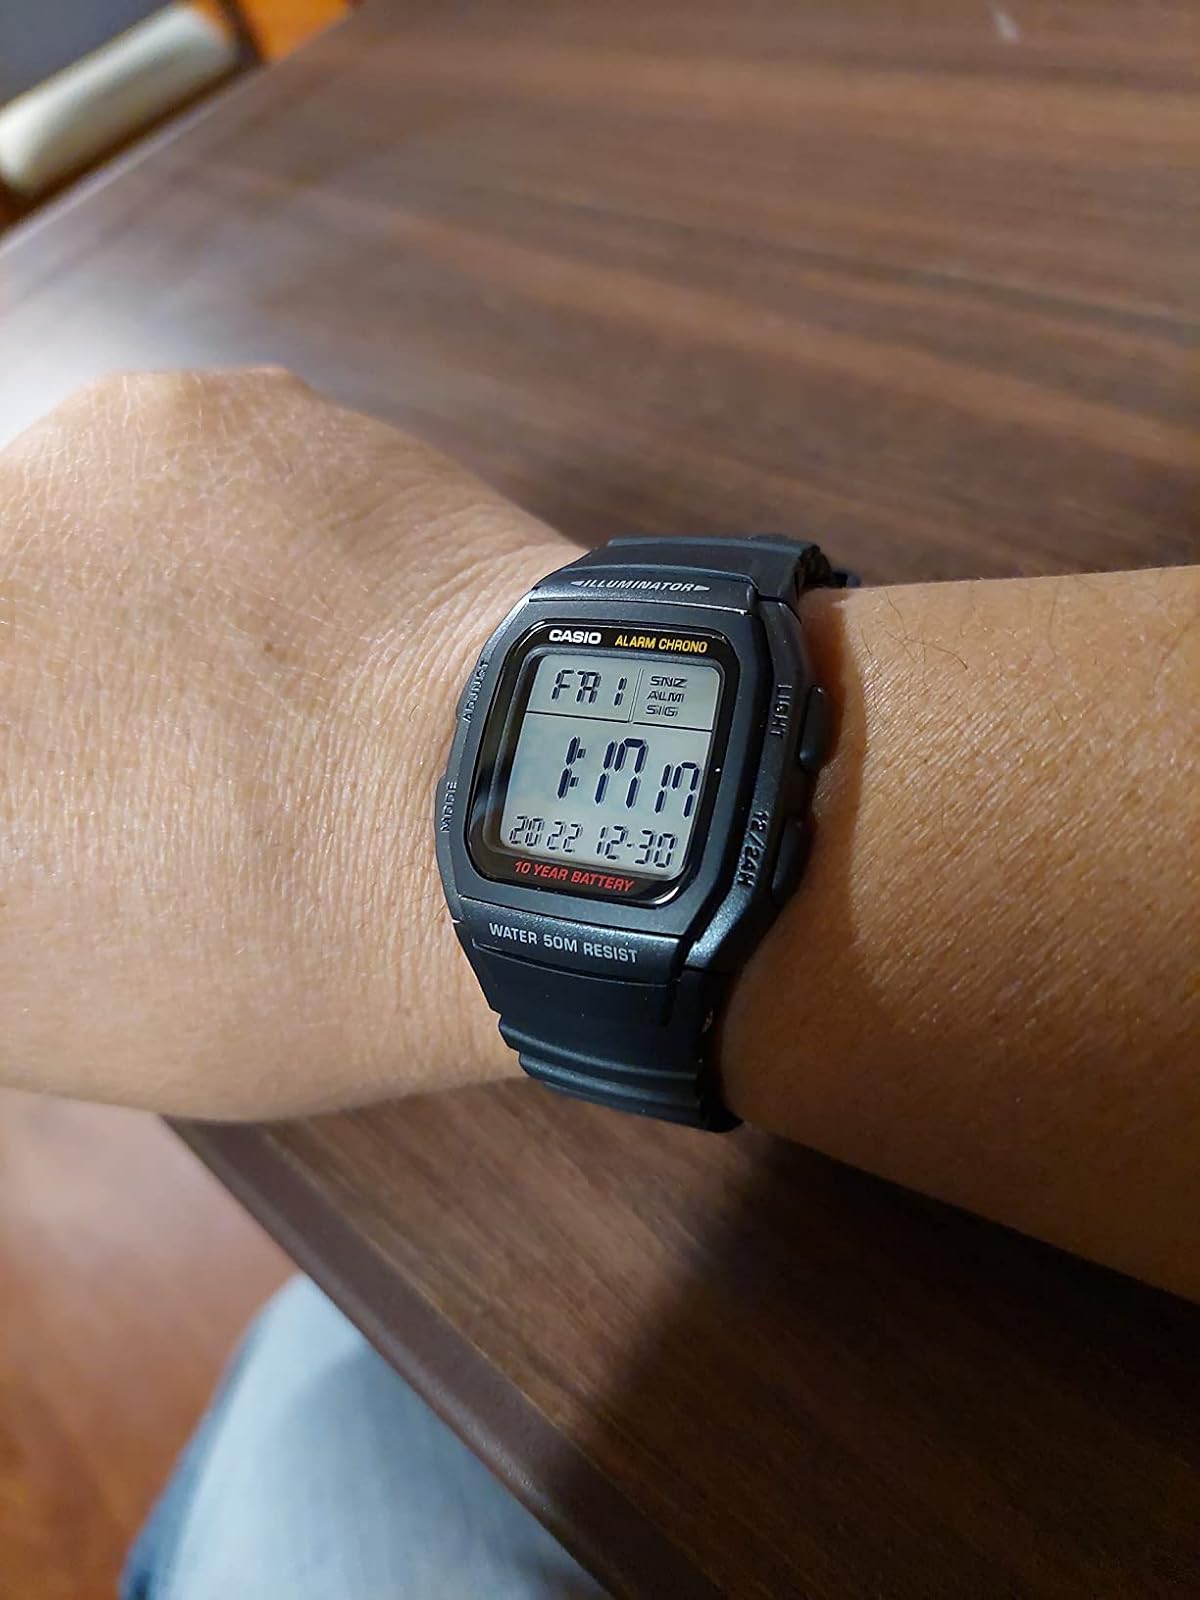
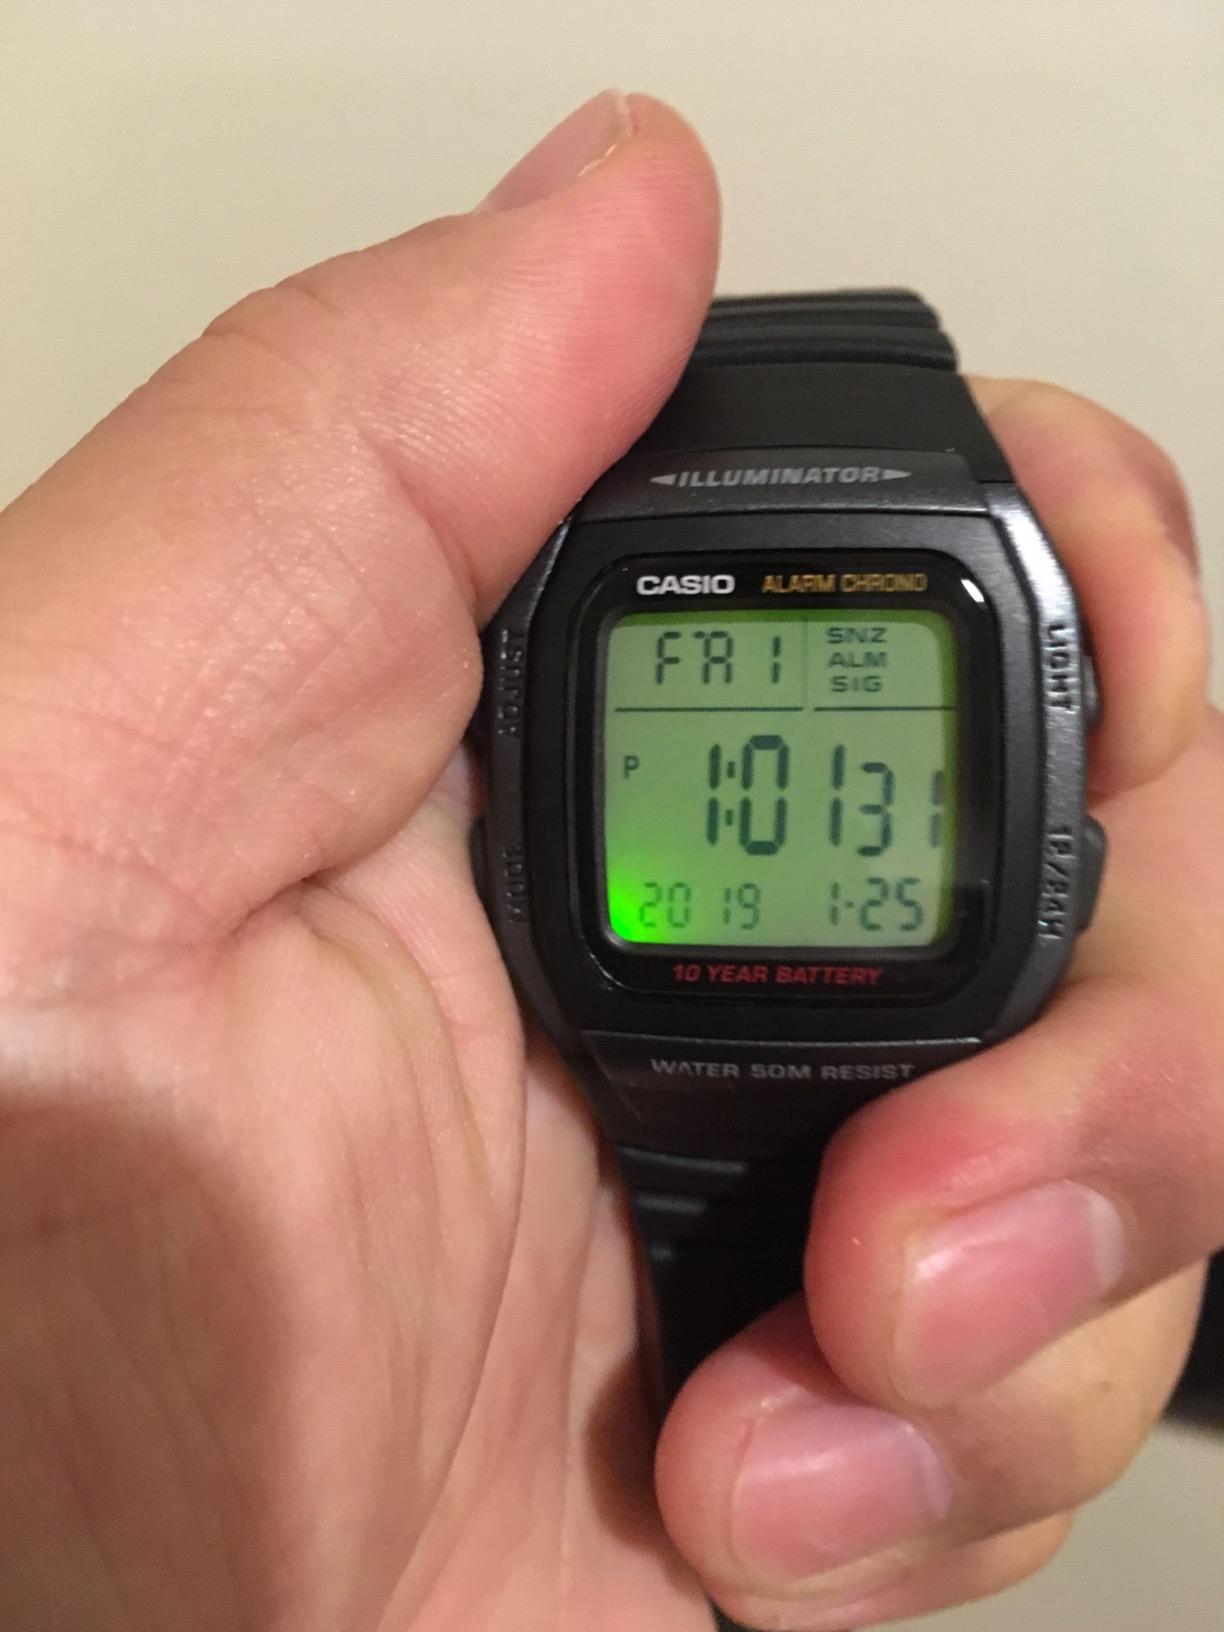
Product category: accessories_watch
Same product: yes